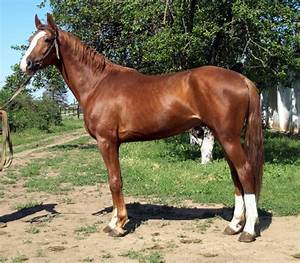
Label: cavallo